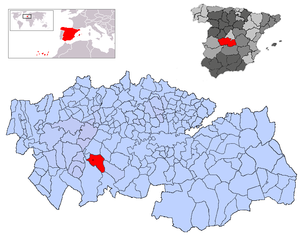
Los Navalmorales est une commune d'Espagne de la province de Tolède dans la communauté autonome de Castille-La Manche.